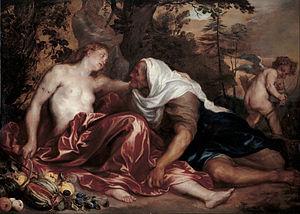
Vertumne, dont le nom signifie « tourner, changer », était sans doute un roi d'Étrurie qui, à cause du soin qu'il avait pris des fruits et de la culture des jardins, obtint, après sa mort, les honneurs de la divinité. Ce qu'il y a de certain, c'est que son culte passa de chez les Étrusques à Rome où on le considérait comme le dieu des jardins et des vergers. Ses attributions différaient de celles de Priape : il veillait surtout à la fécondité de la terre, à la germination des plantes, à leur floraison et à la maturation des fruits.